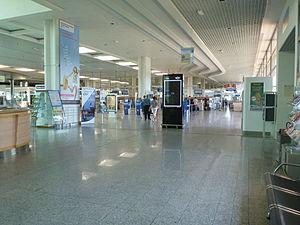
L'aéroport de Toulon - Hyères est un aéroport international à usage mixte situé sur la commune de Hyères, près de Toulon, dans le département du Var.